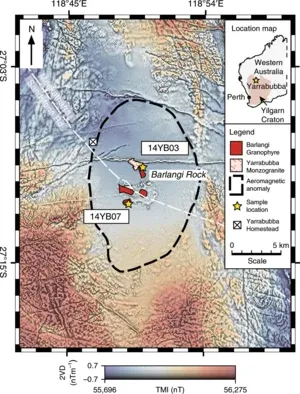
Yarrabubba est un cratère d'impact situé entre les villes de Sandstone et de Meekatharra en Australie-Occidentale.